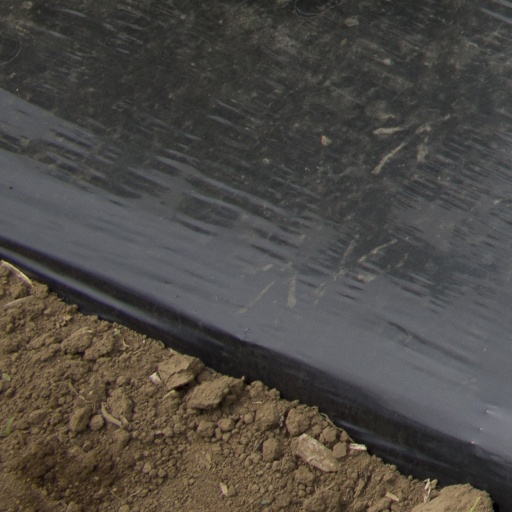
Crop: Jerusalem artichoke